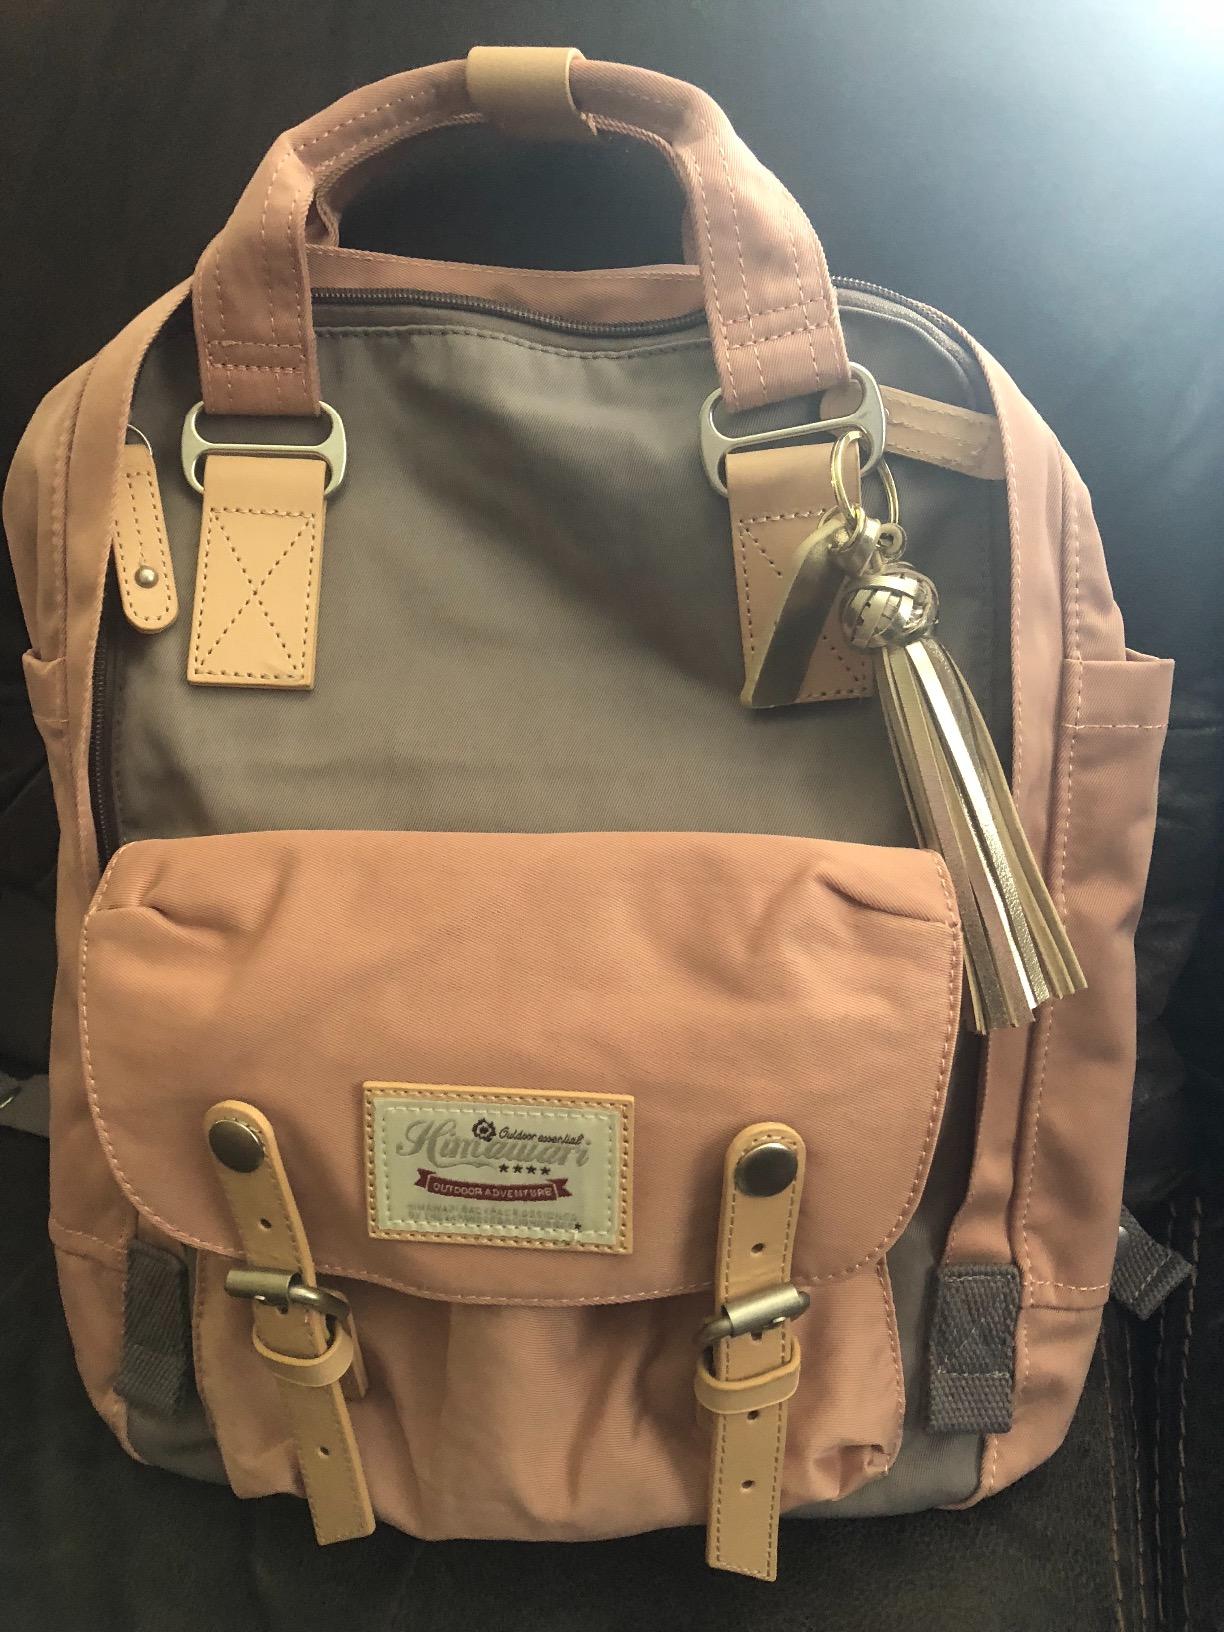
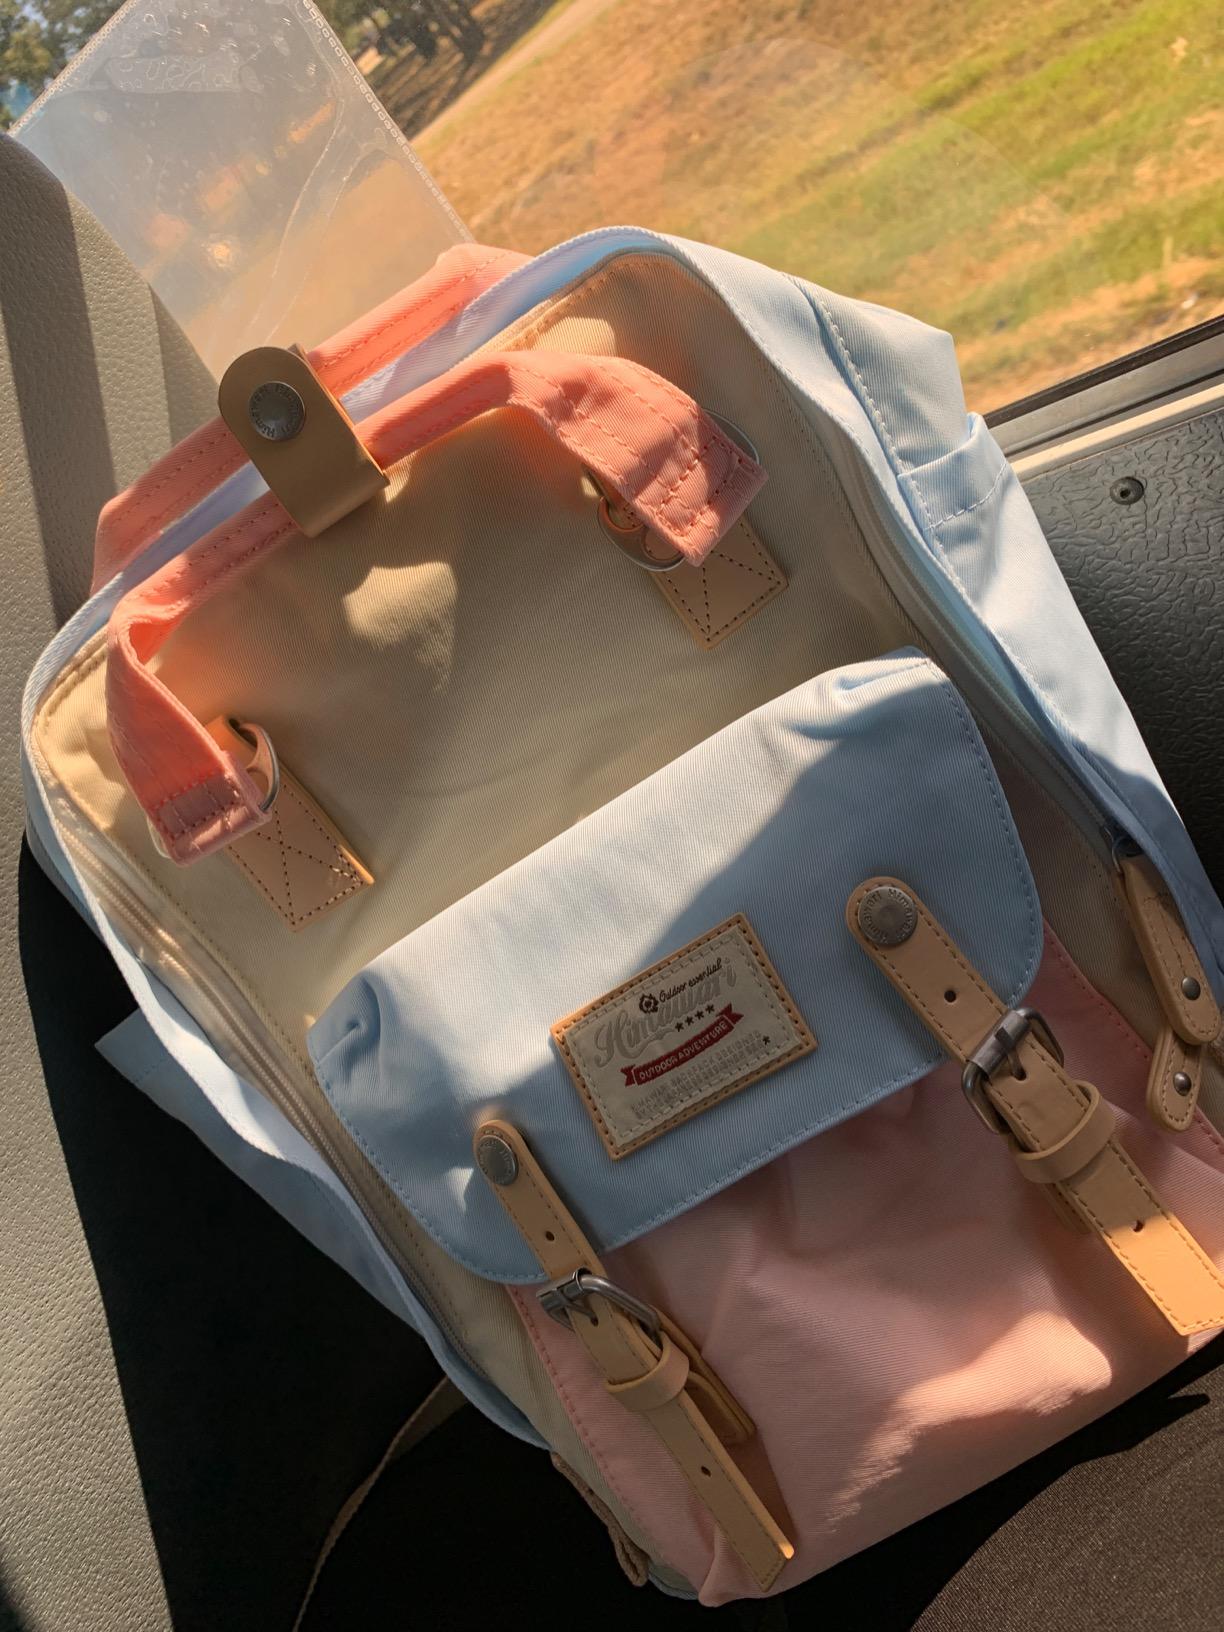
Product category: bag
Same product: no